MS Aramis

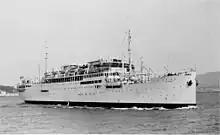
"Aramis", about 1932

On 21 October 1932 "Aramis" left Marseille on her maiden voyage to Kobe via the Suez Canal. She called at Port Said, Djibouti, Colombo, Penang, Singapore, Saigon, Hong Kong and Shanghai.